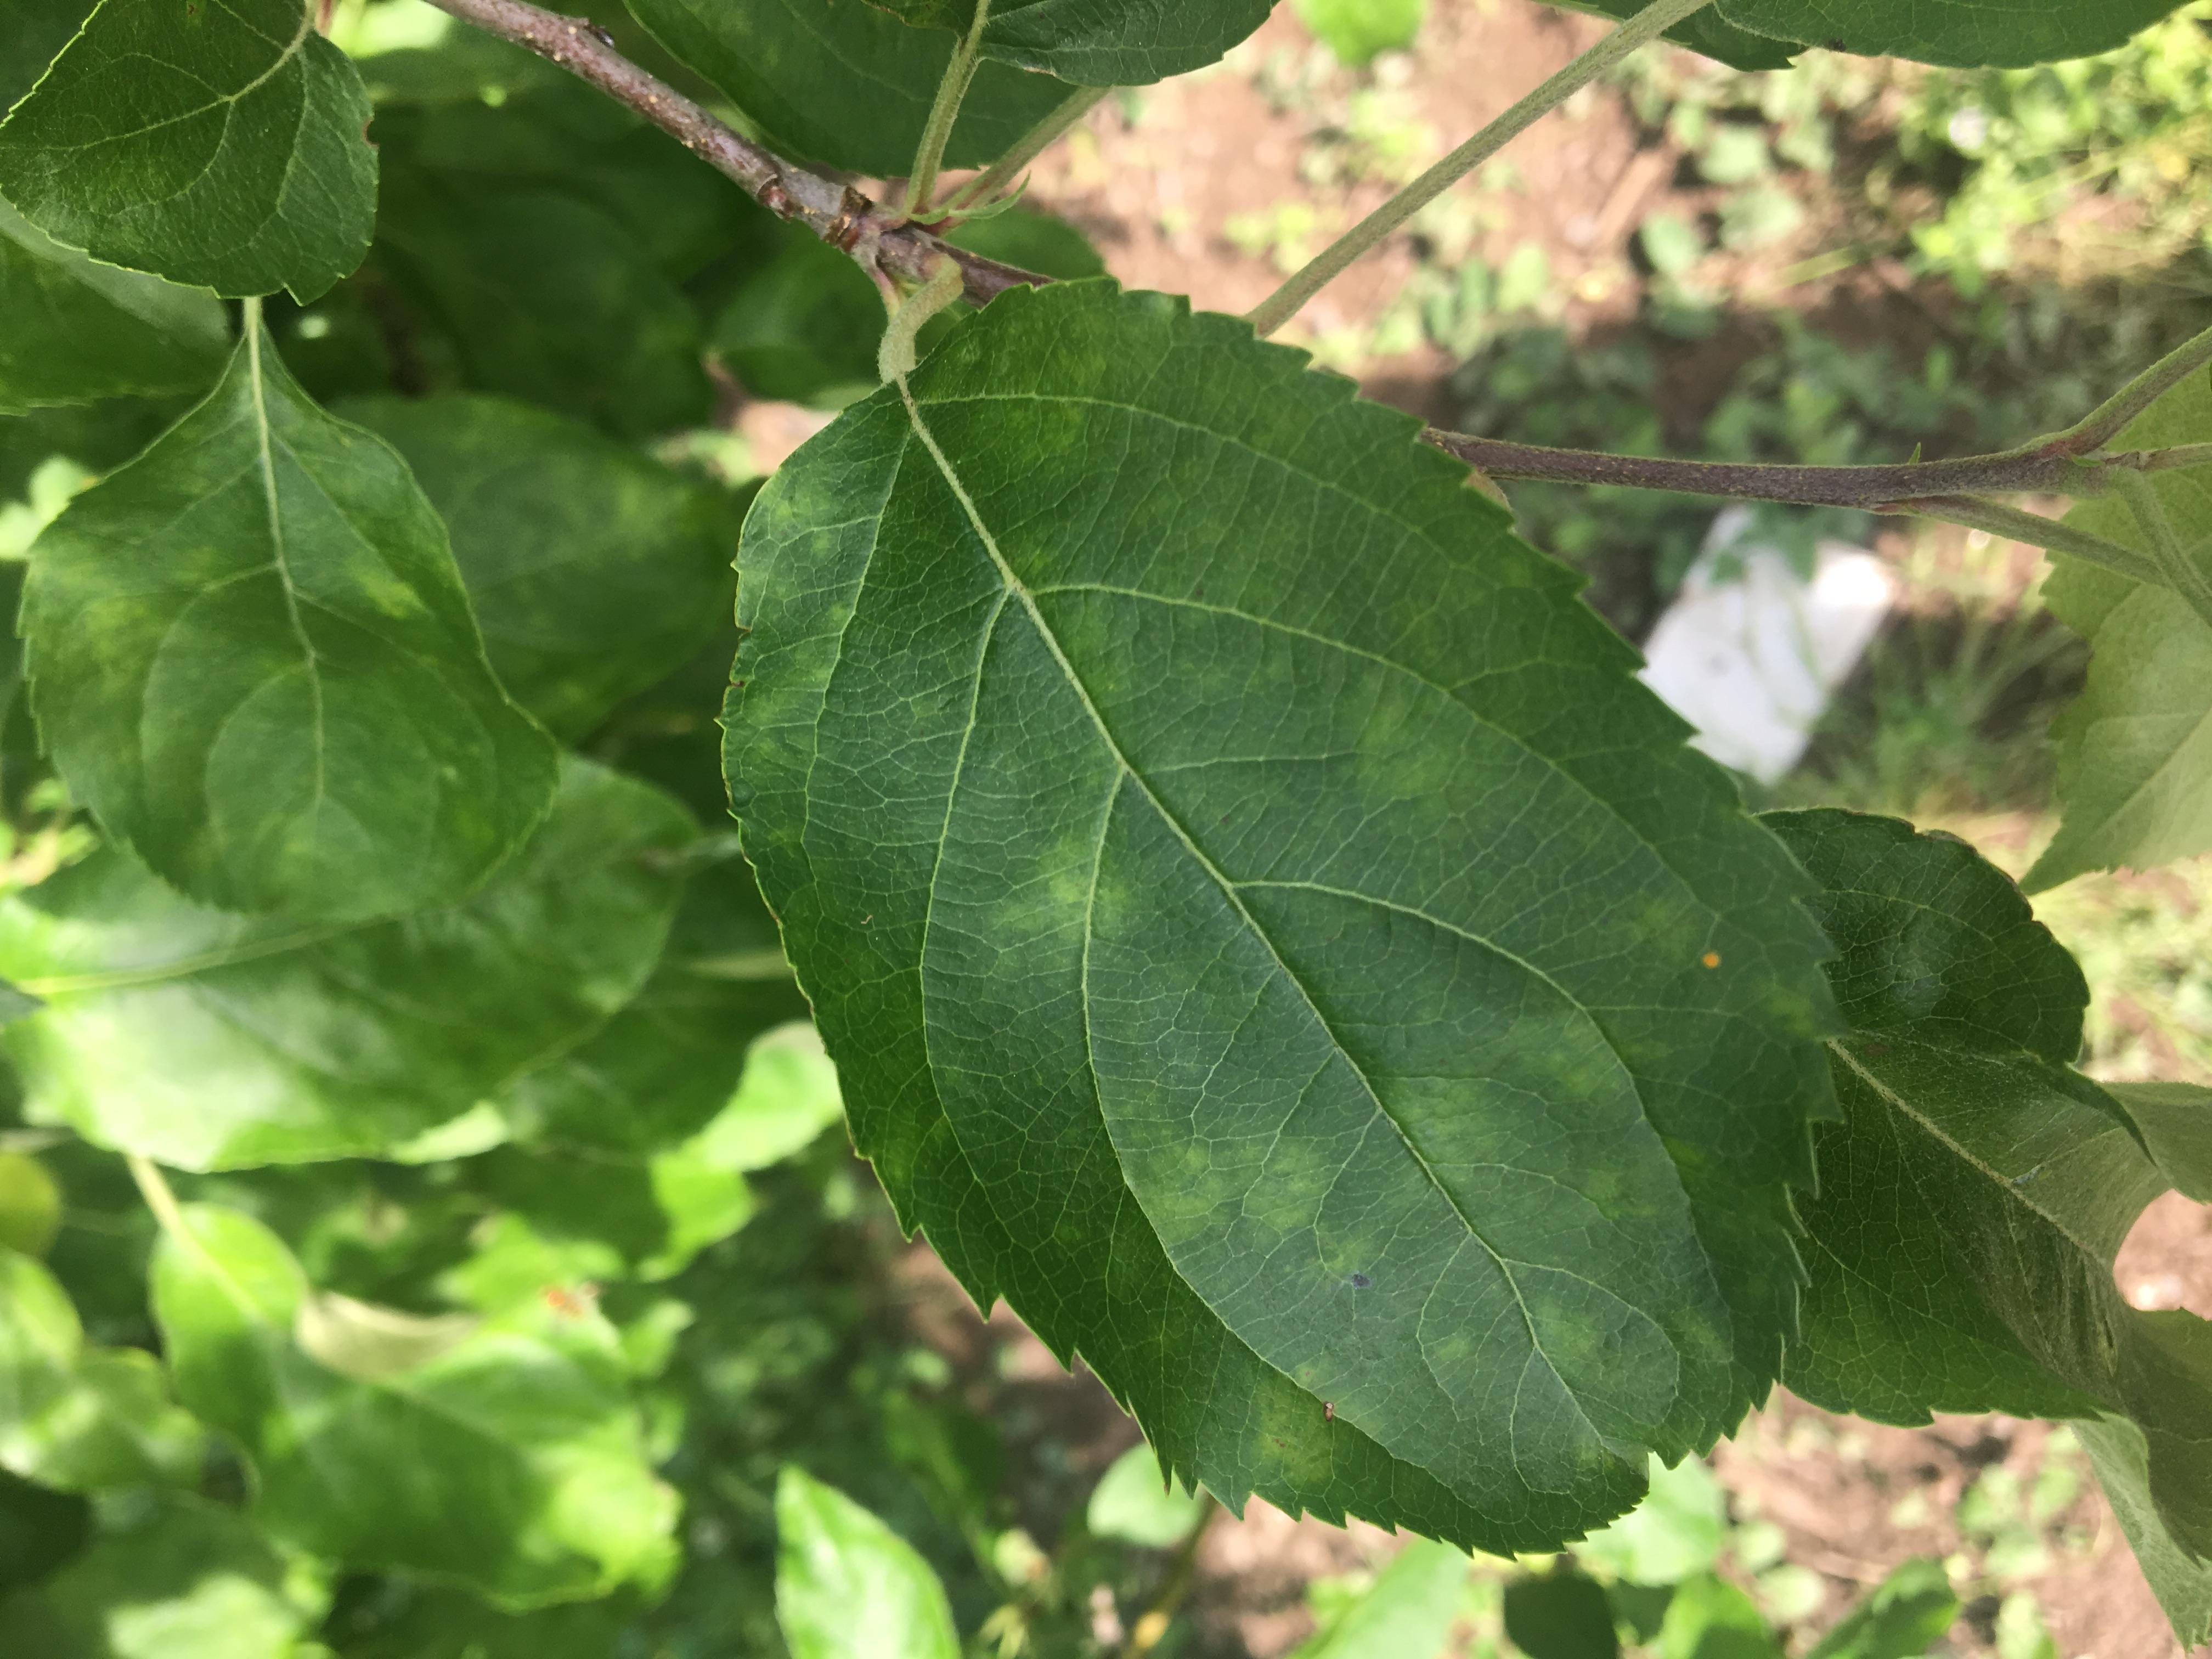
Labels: complex